The 'Nam: Vietnam Combat Operations

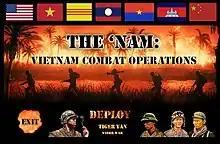
Game cover for The Nam: Vietnam Combat Operations

The Nam: Vietnam Combat Operations is a freely-downloadable real time strategy game about the Vietnam War released in 2020. It is a Vietnam War RTS that recreates company-sized combat operations covering Vietnam's various conflicts with America, Cambodia and China.